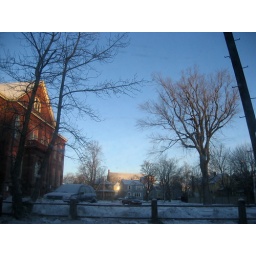
Looking out the car window while I'm stopped in traffic in the morning.